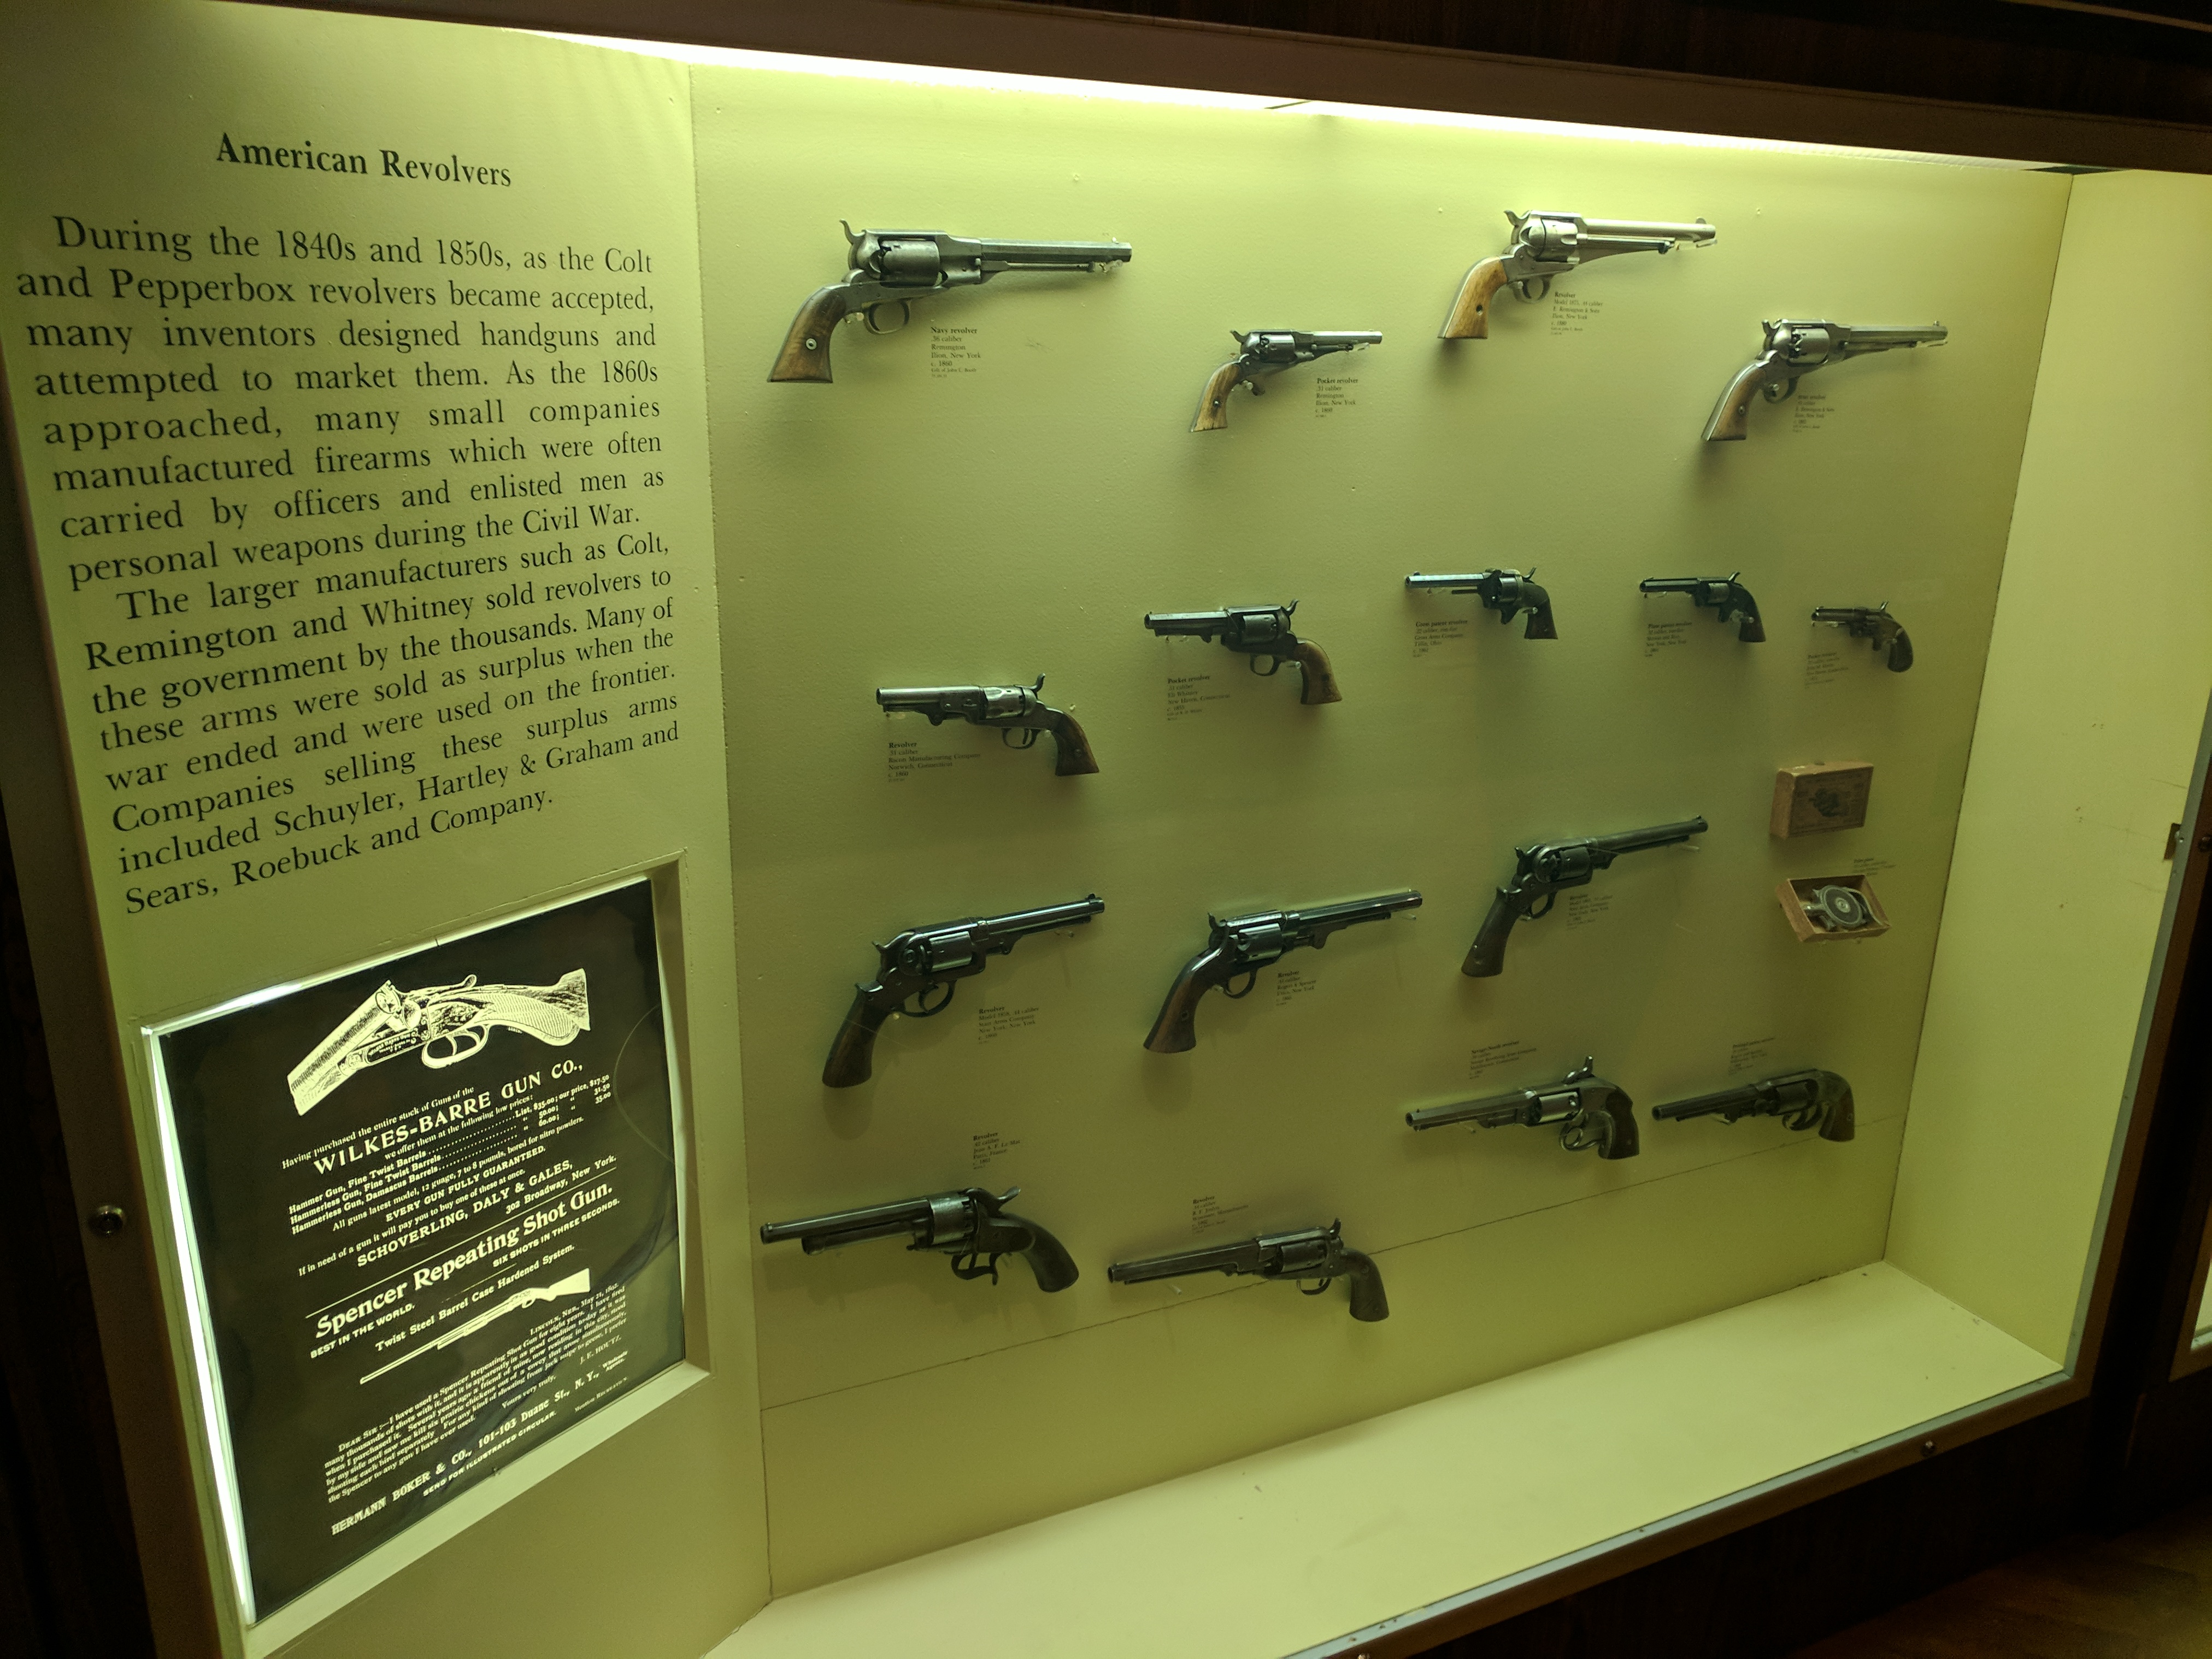
ford, museum, car, cars, auto, automobile, automobiles, machine, machines, truck, trucks, tractor, tractors, plane, planes, train, trains, tourist attraction, display case, collection